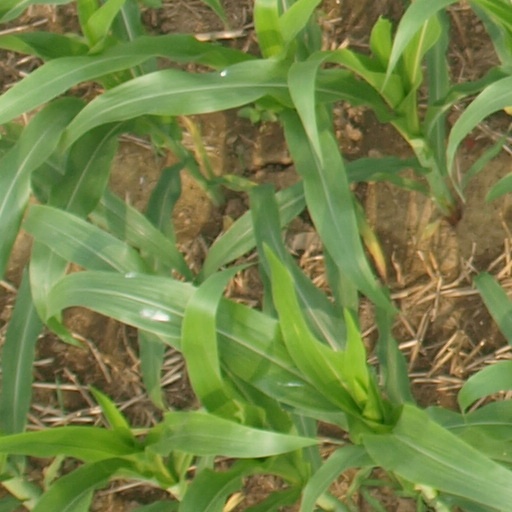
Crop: maize; corn